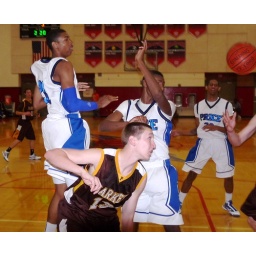
Francis Parker forward Eric Norman loses the ball underneath the basket